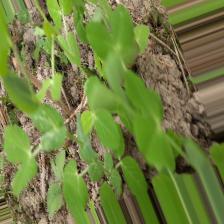
Label: Normal